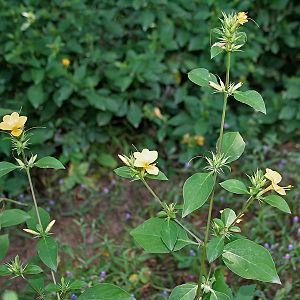
Le picanier jaune est une plante de la famille des Acanthaceae. Il est quelquefois commercialisé sous son nom vernaculaire anglais Porcupine flower.